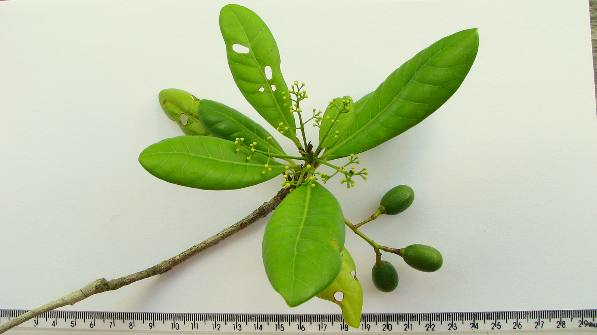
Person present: No